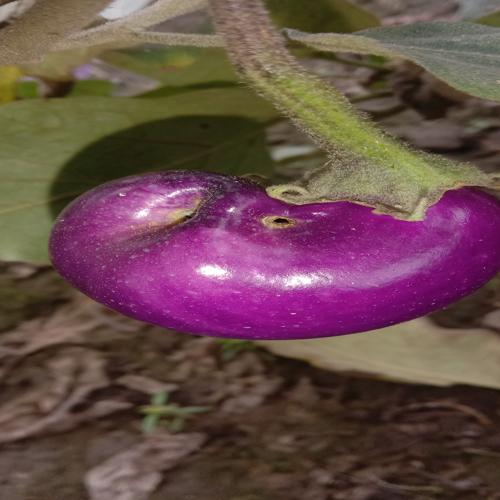
Label: Shoot and Fruit Borer